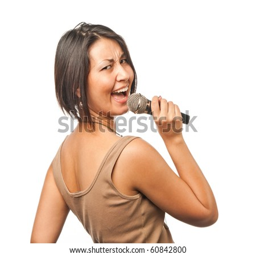
pretty girl singing into a microphone